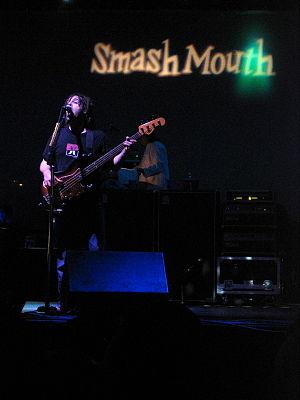
Smash Mouth est un groupe de rock américain, originaire de San José, en Californie. Fondé en 1994, ce groupe compte quatre membres, dont Steve Harwell, Greg Camp, Paul De Lisle. Ce groupe a aussi chanté sur la bande originale du film Mystery Men en 1999 : All Star